Rotimi (actor)

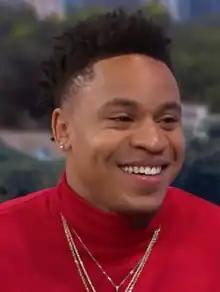
Rotimi during an interview in May 2019

Olurotimi Akinosho (born November 30, 1988), known professionally as Rotimi, is a Nigerian-American actor and singer. He is known for his role as Darius Morrison on the Starz series "Boss", and as Andre Coleman on "Power", then as Charles on "The Chi"; However on June 29, 2024 he confirmed that he would be joining full time in season 7.